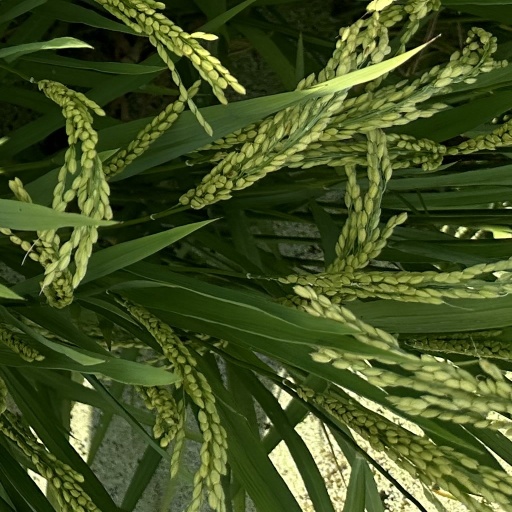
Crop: rice